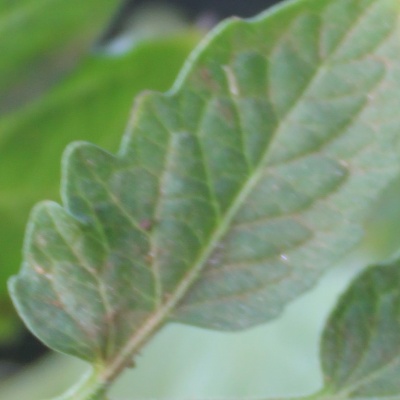
Crop: Tomato
Condition: healthy